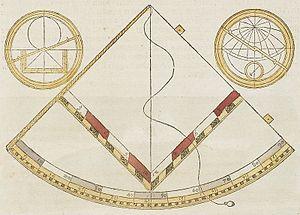
Le quadrant géométrique est un quadrant classique auquel est adjoint un « carré géométrique ». De petites dimensions, il est employé sur le terrain en topographie et géodésie.